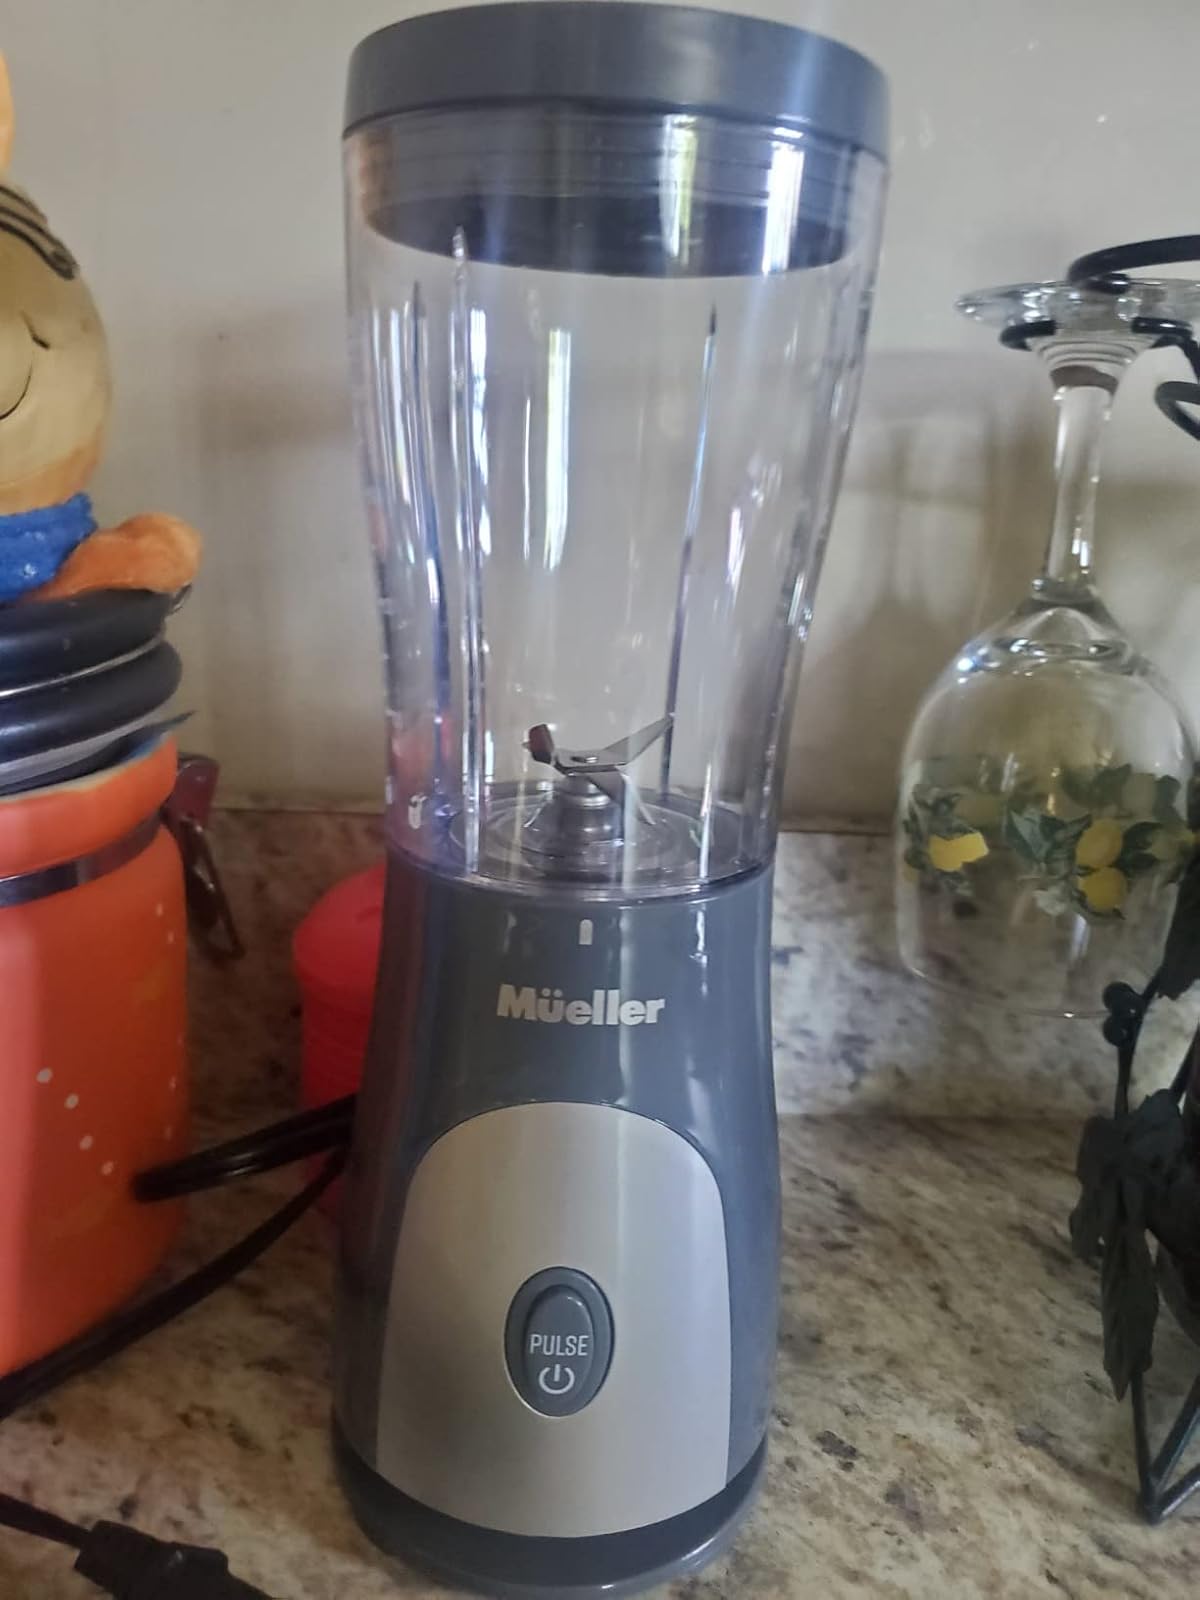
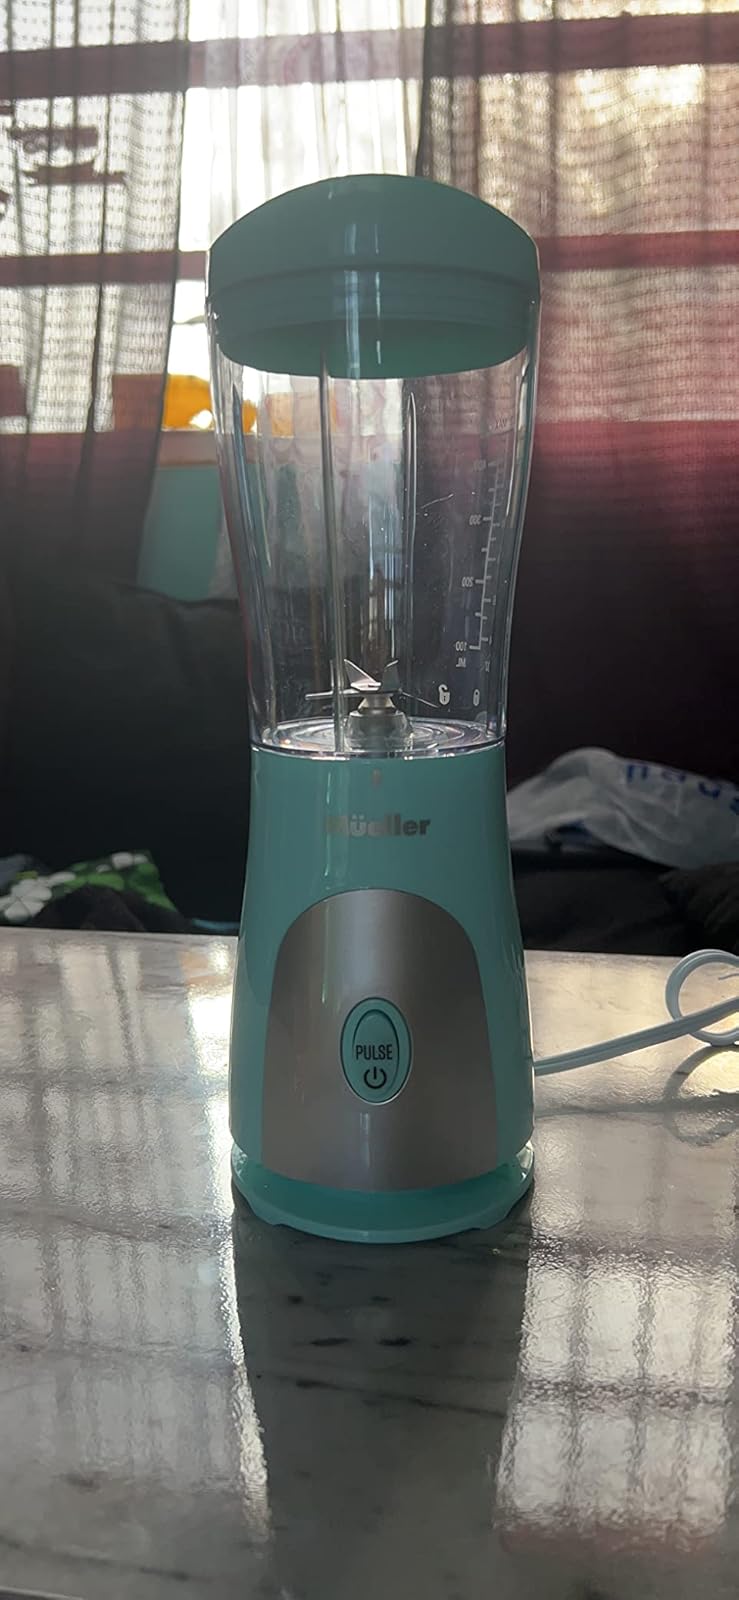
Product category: items_blender
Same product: no